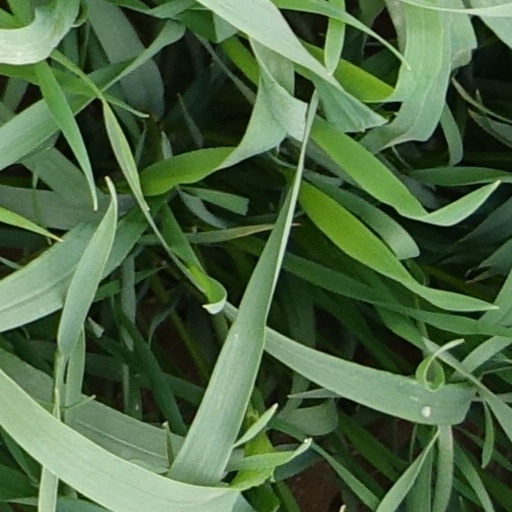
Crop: wheat